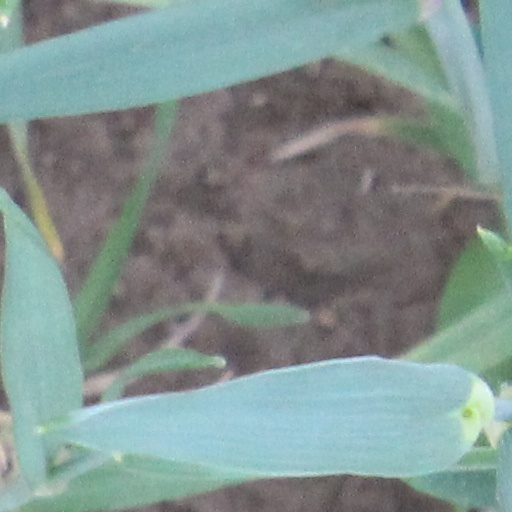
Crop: wheat